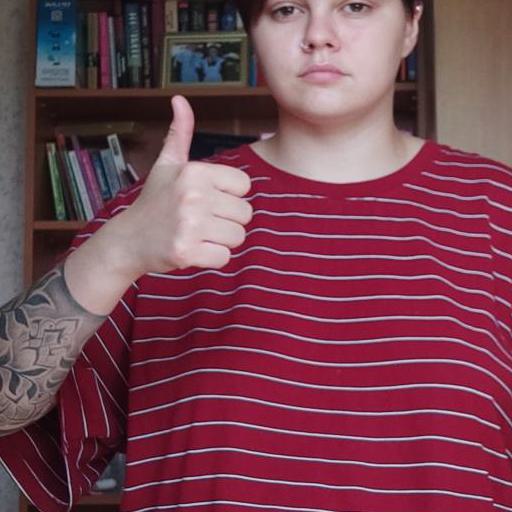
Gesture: like